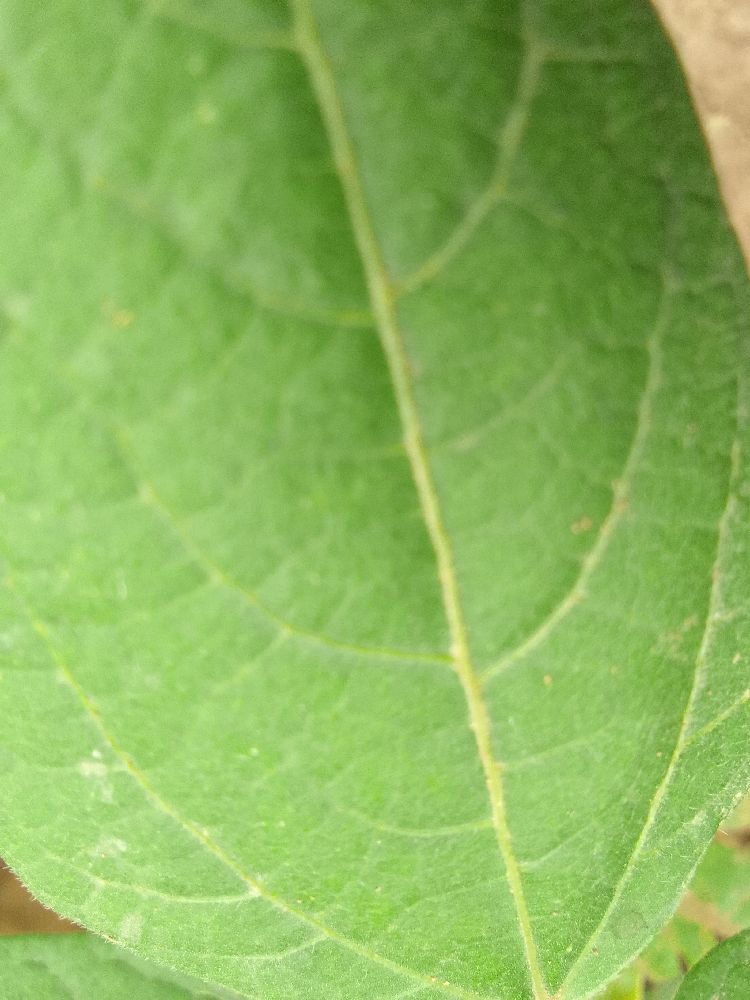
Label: healthy